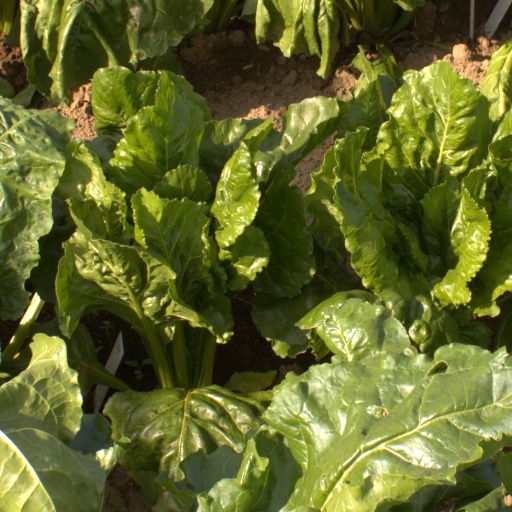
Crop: sugar beet